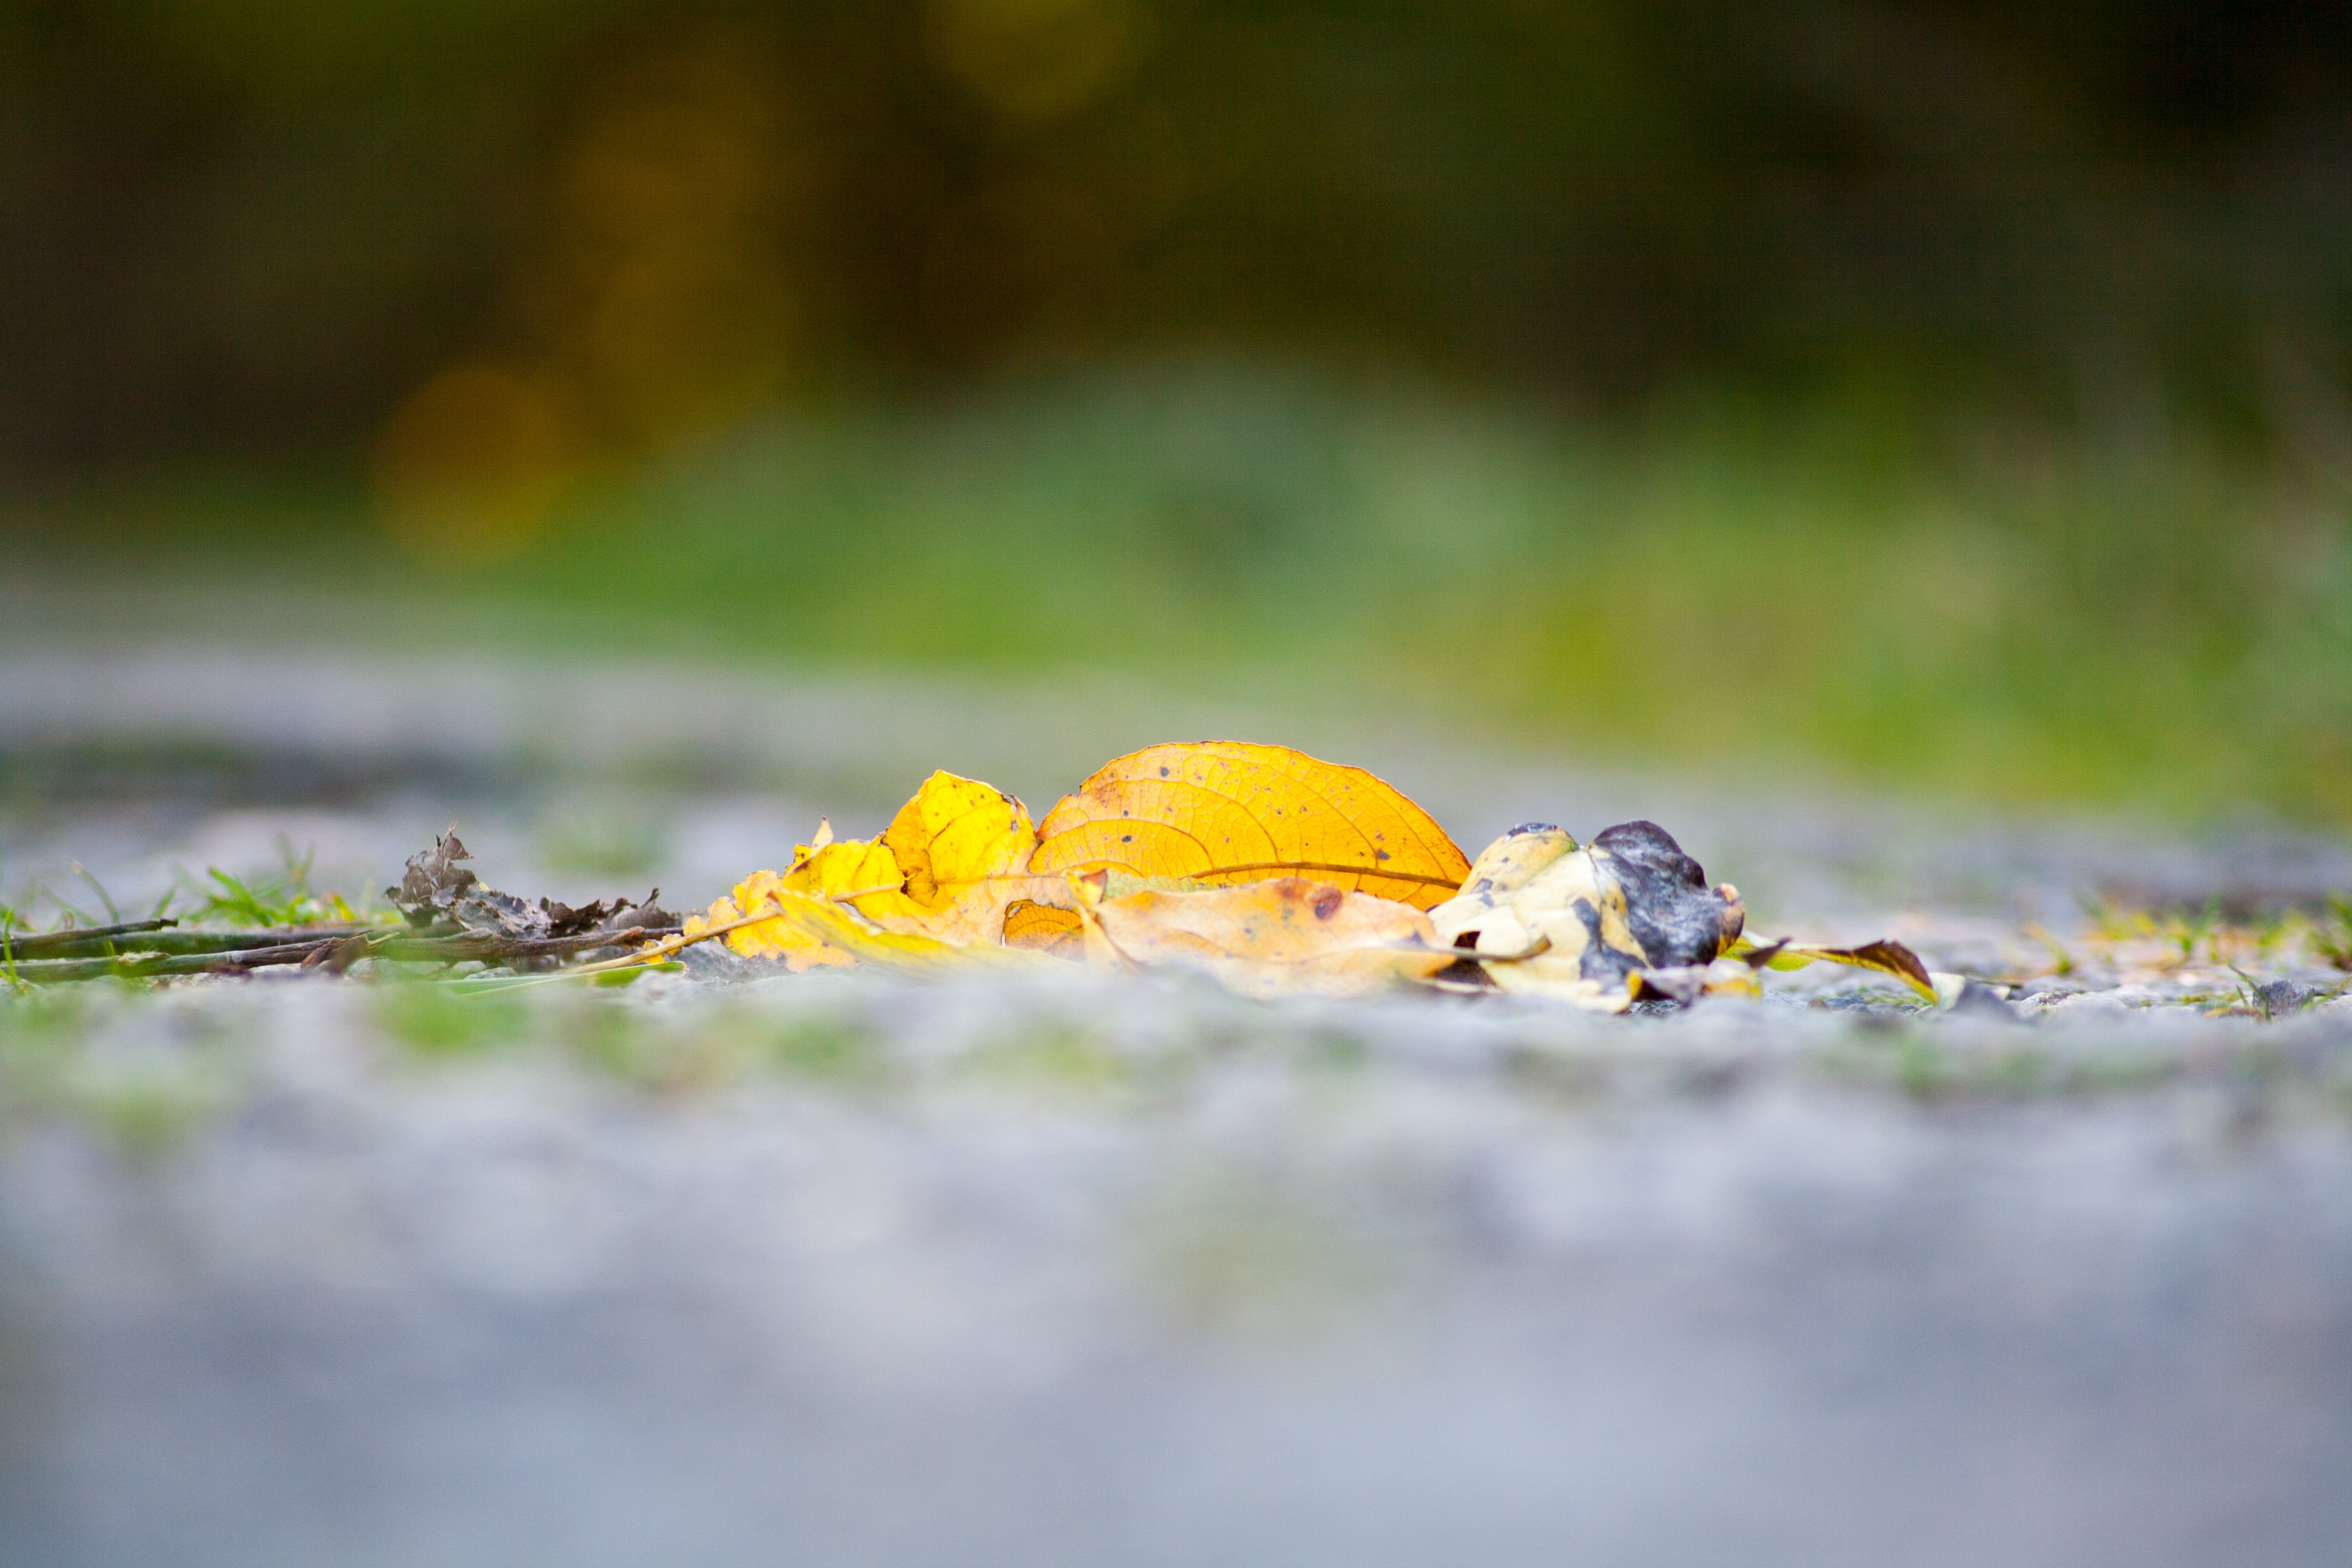
water, nature, forest, branch, ground, photography, sunlight, leaf, flower, wildlife, insect, autumn, yellow, flora, fauna, close up, leaves, macro photography